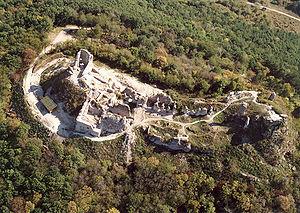
Regéc est un village et une commune du comitat de Borsod-Abaúj-Zemplén en Hongrie.